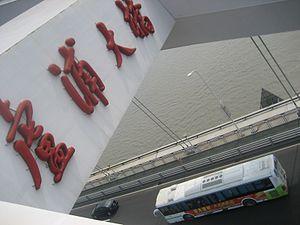
Le pont de Lupu est le pont en arc ayant la deuxième plus grande portée au monde, derrière celle du pont de Chaotianmen, à Chongqing.